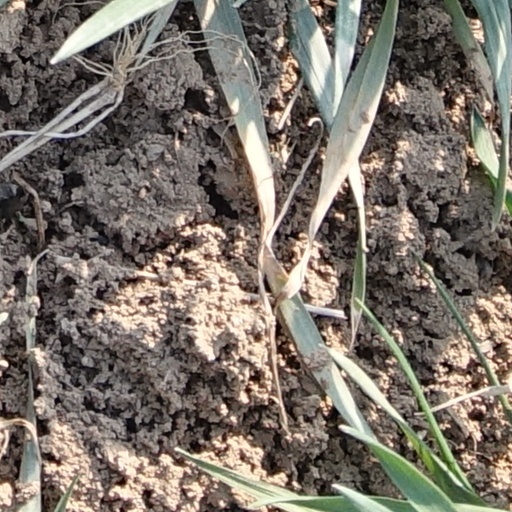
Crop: wheat